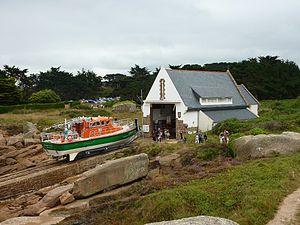
Le canot ""tous temps"" Président Toutain (SNS 098) sur sa rampe de lancement à Ploumanac'h le 22/08/2010"
L'anse de Pors Kamor est le seul lieu toujours à flot de Ploumanac'h, son port intérieur n'étant accessible qu'à marée haute.